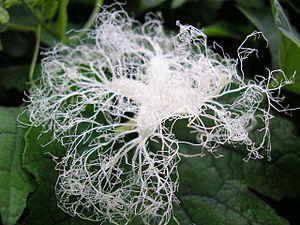
Trichosanthes cucumerina est une plante grimpante tropicale ou subtropicale de la famille des Cucurbitaceae cultivée pour son long fruit saisissant utilisé comme légume et en médecine.